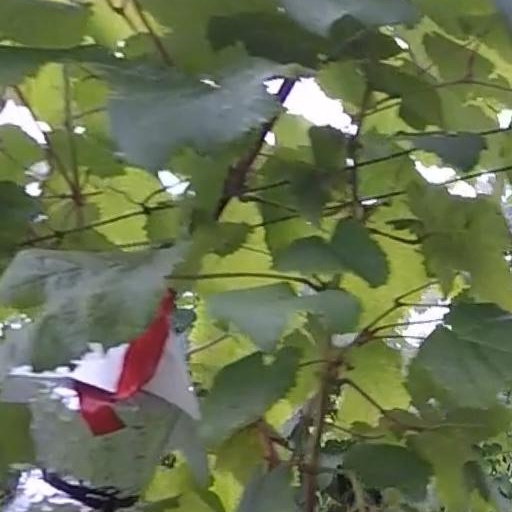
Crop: grape